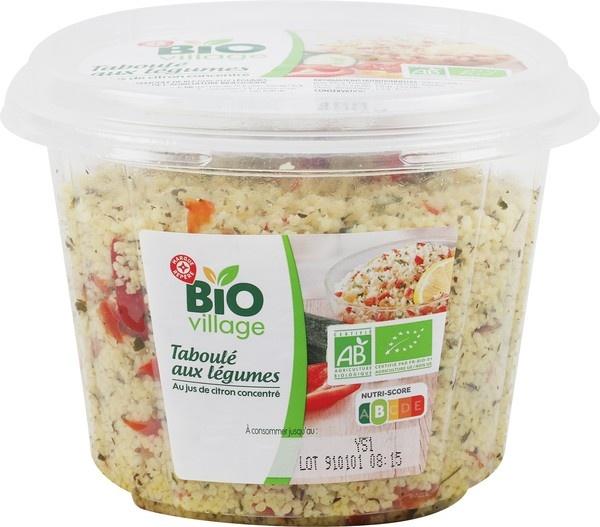
Nutri-Score label: nutriscore-b